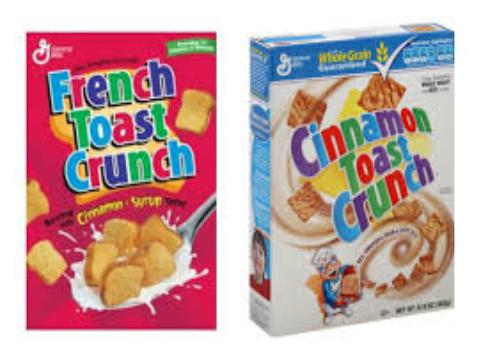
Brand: French Toast Crunch
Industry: Food